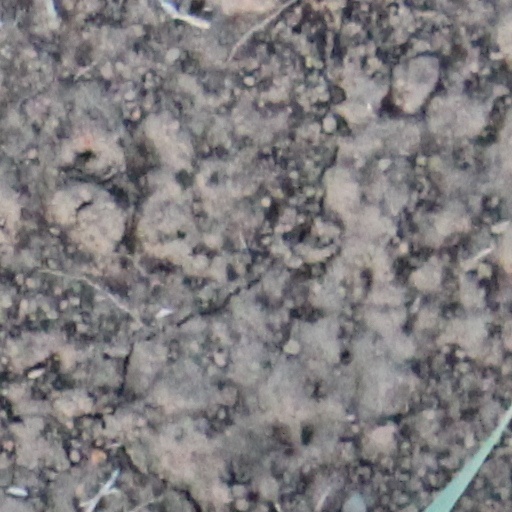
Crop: wheat